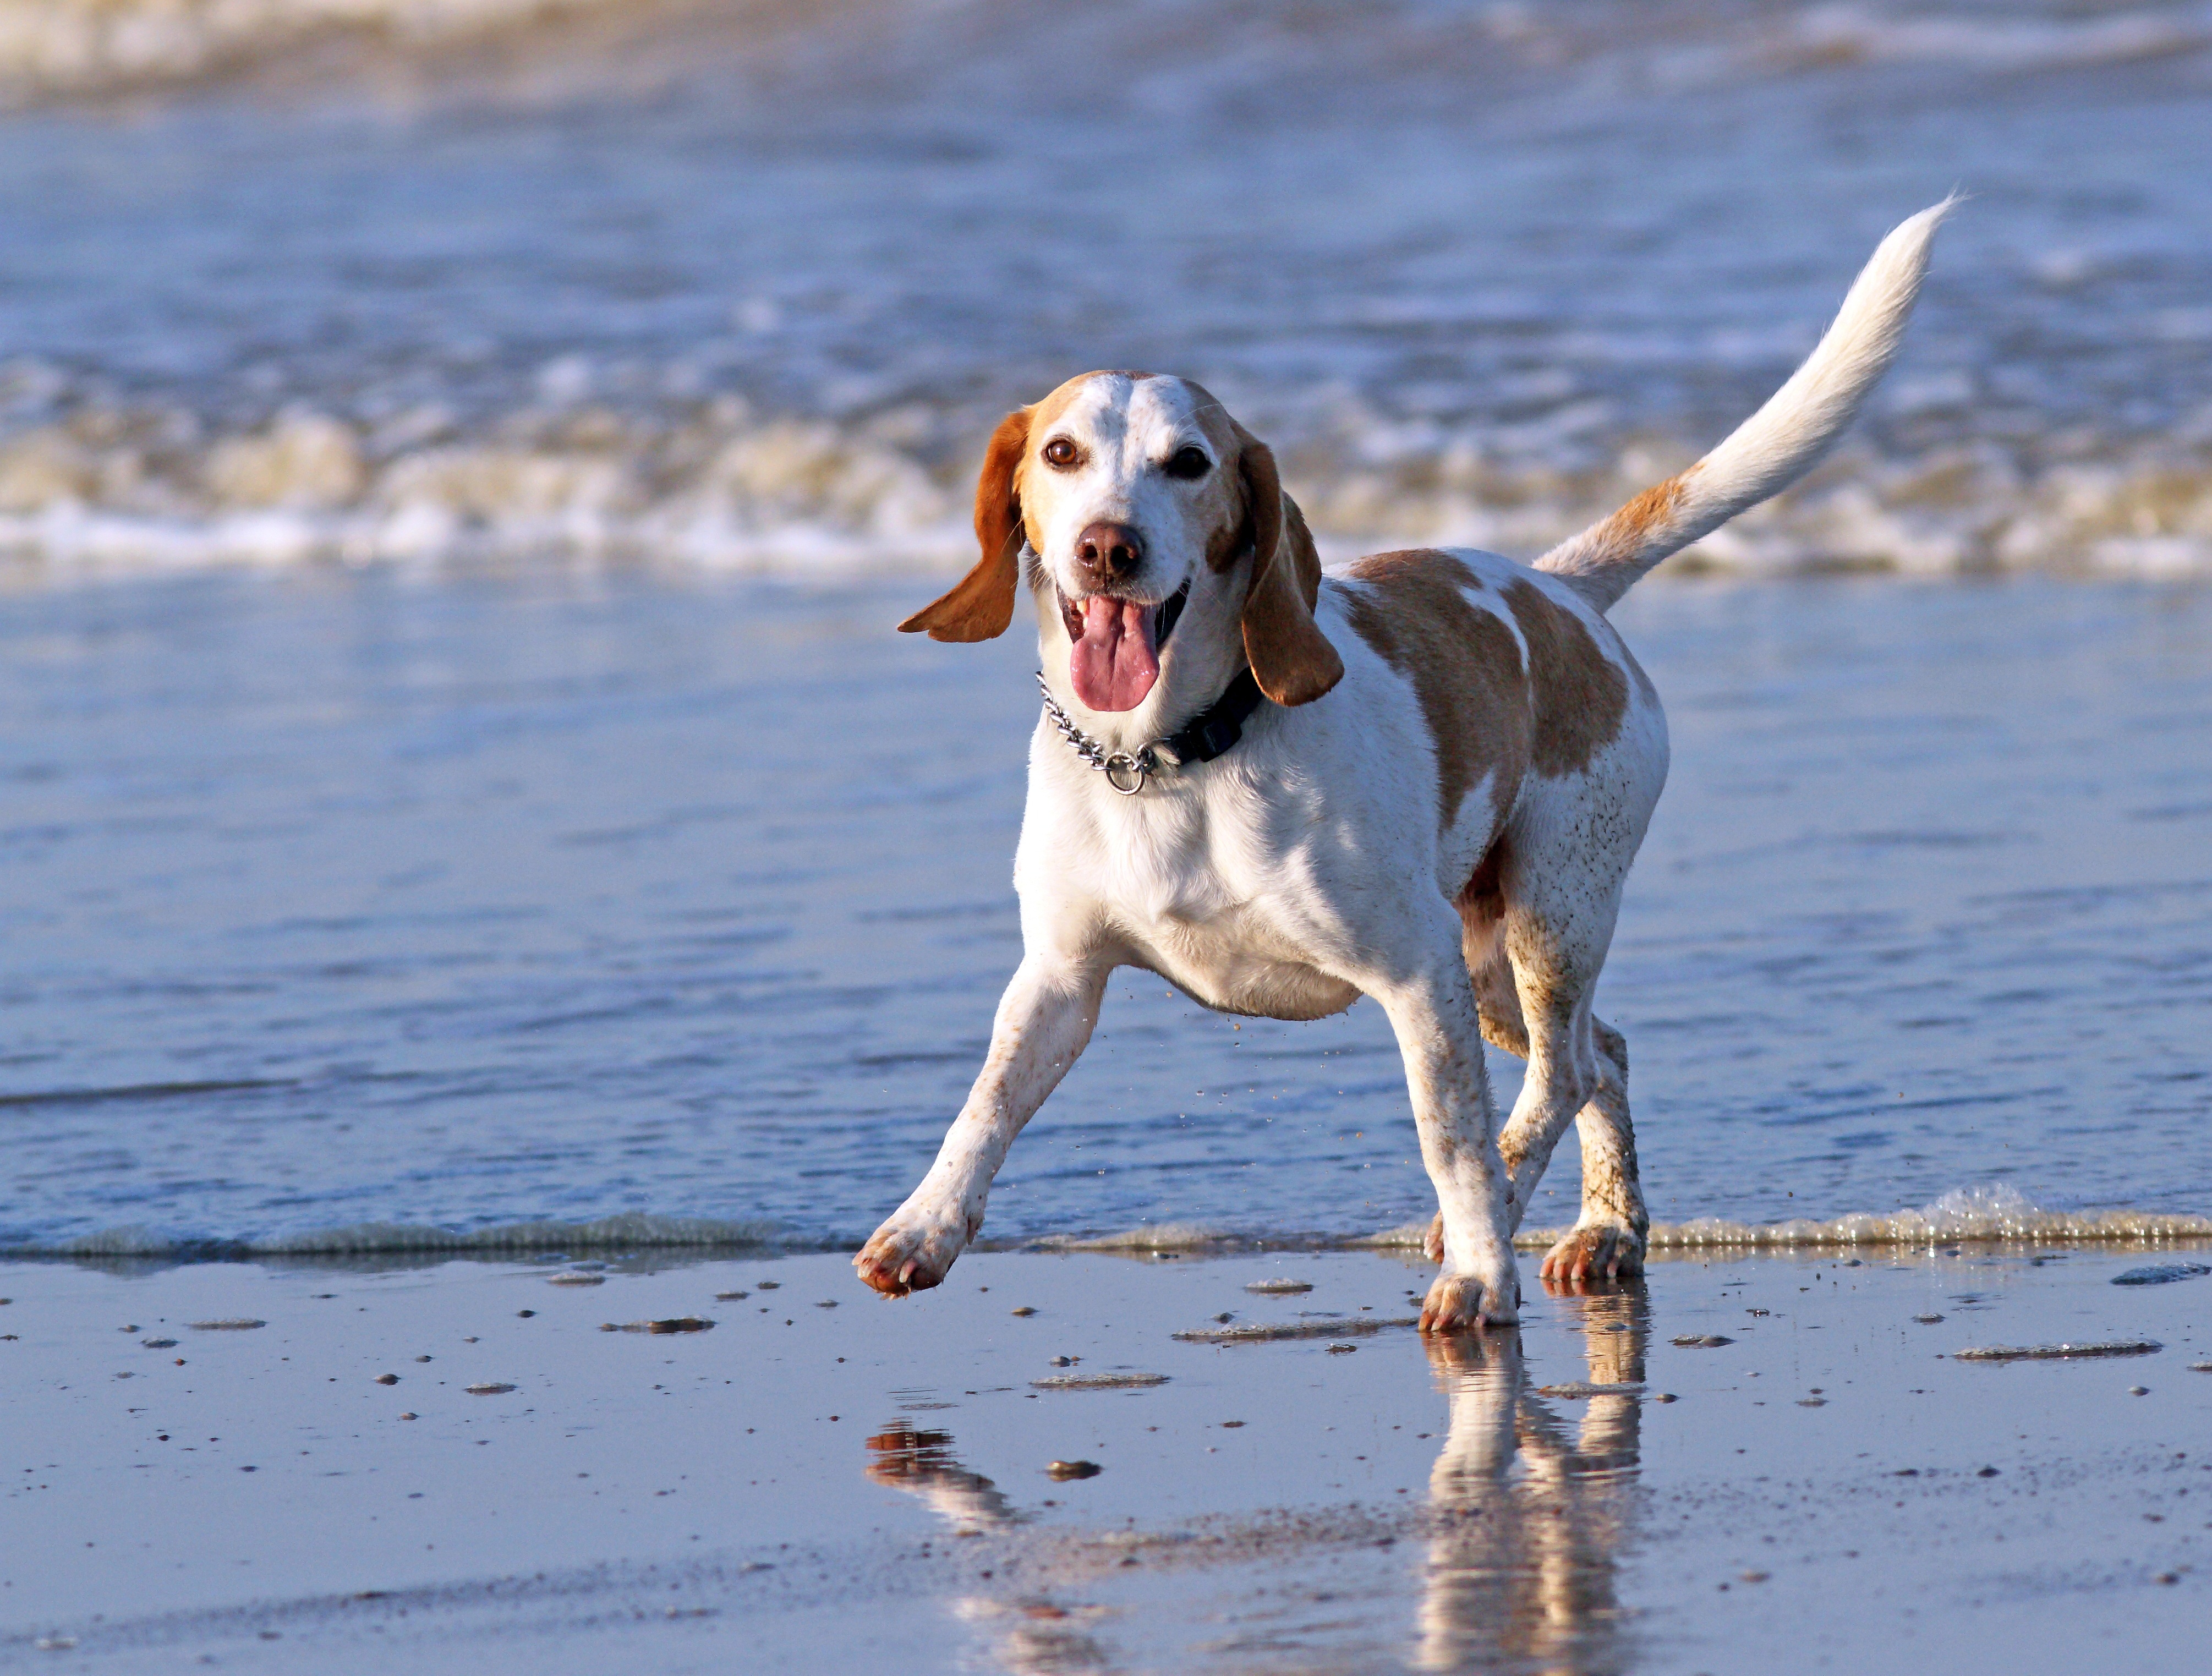
beach, outdoor, running, dog, animal, pet, mammal, freedom, healthy, fitness, smiling, smile, sandy, outside, happy, happiness, vertebrate, beagle, fast, pure, harrier, breed, elated, dog like mammal